Miss Grand Brazil 2019

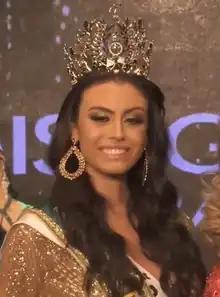
Marjorie Marcelle of São Paulo, the winner of the contest

Miss Grand Brazil 2019 was the second edition of the Miss Grand Brazil beauty pageant, held on February 28, 2019, at the Dall'Onder Grande Hotel in Bento Gonçalves, Rio Grande do Sul. Twenty-two contestants, who qualified for the national stage through state contests held by the Concurso Nacional de Beleza (CNB Brazil), competed for the title, of whom a nutrition student and model resident of Mooca representing the state of São Paulo, Marjorie Marcelle, was elected the winner. She later represented Brazil at the Miss Grand International 2019 contest held that year on October 25 in Venezuela, and was named the fourth runner-up.